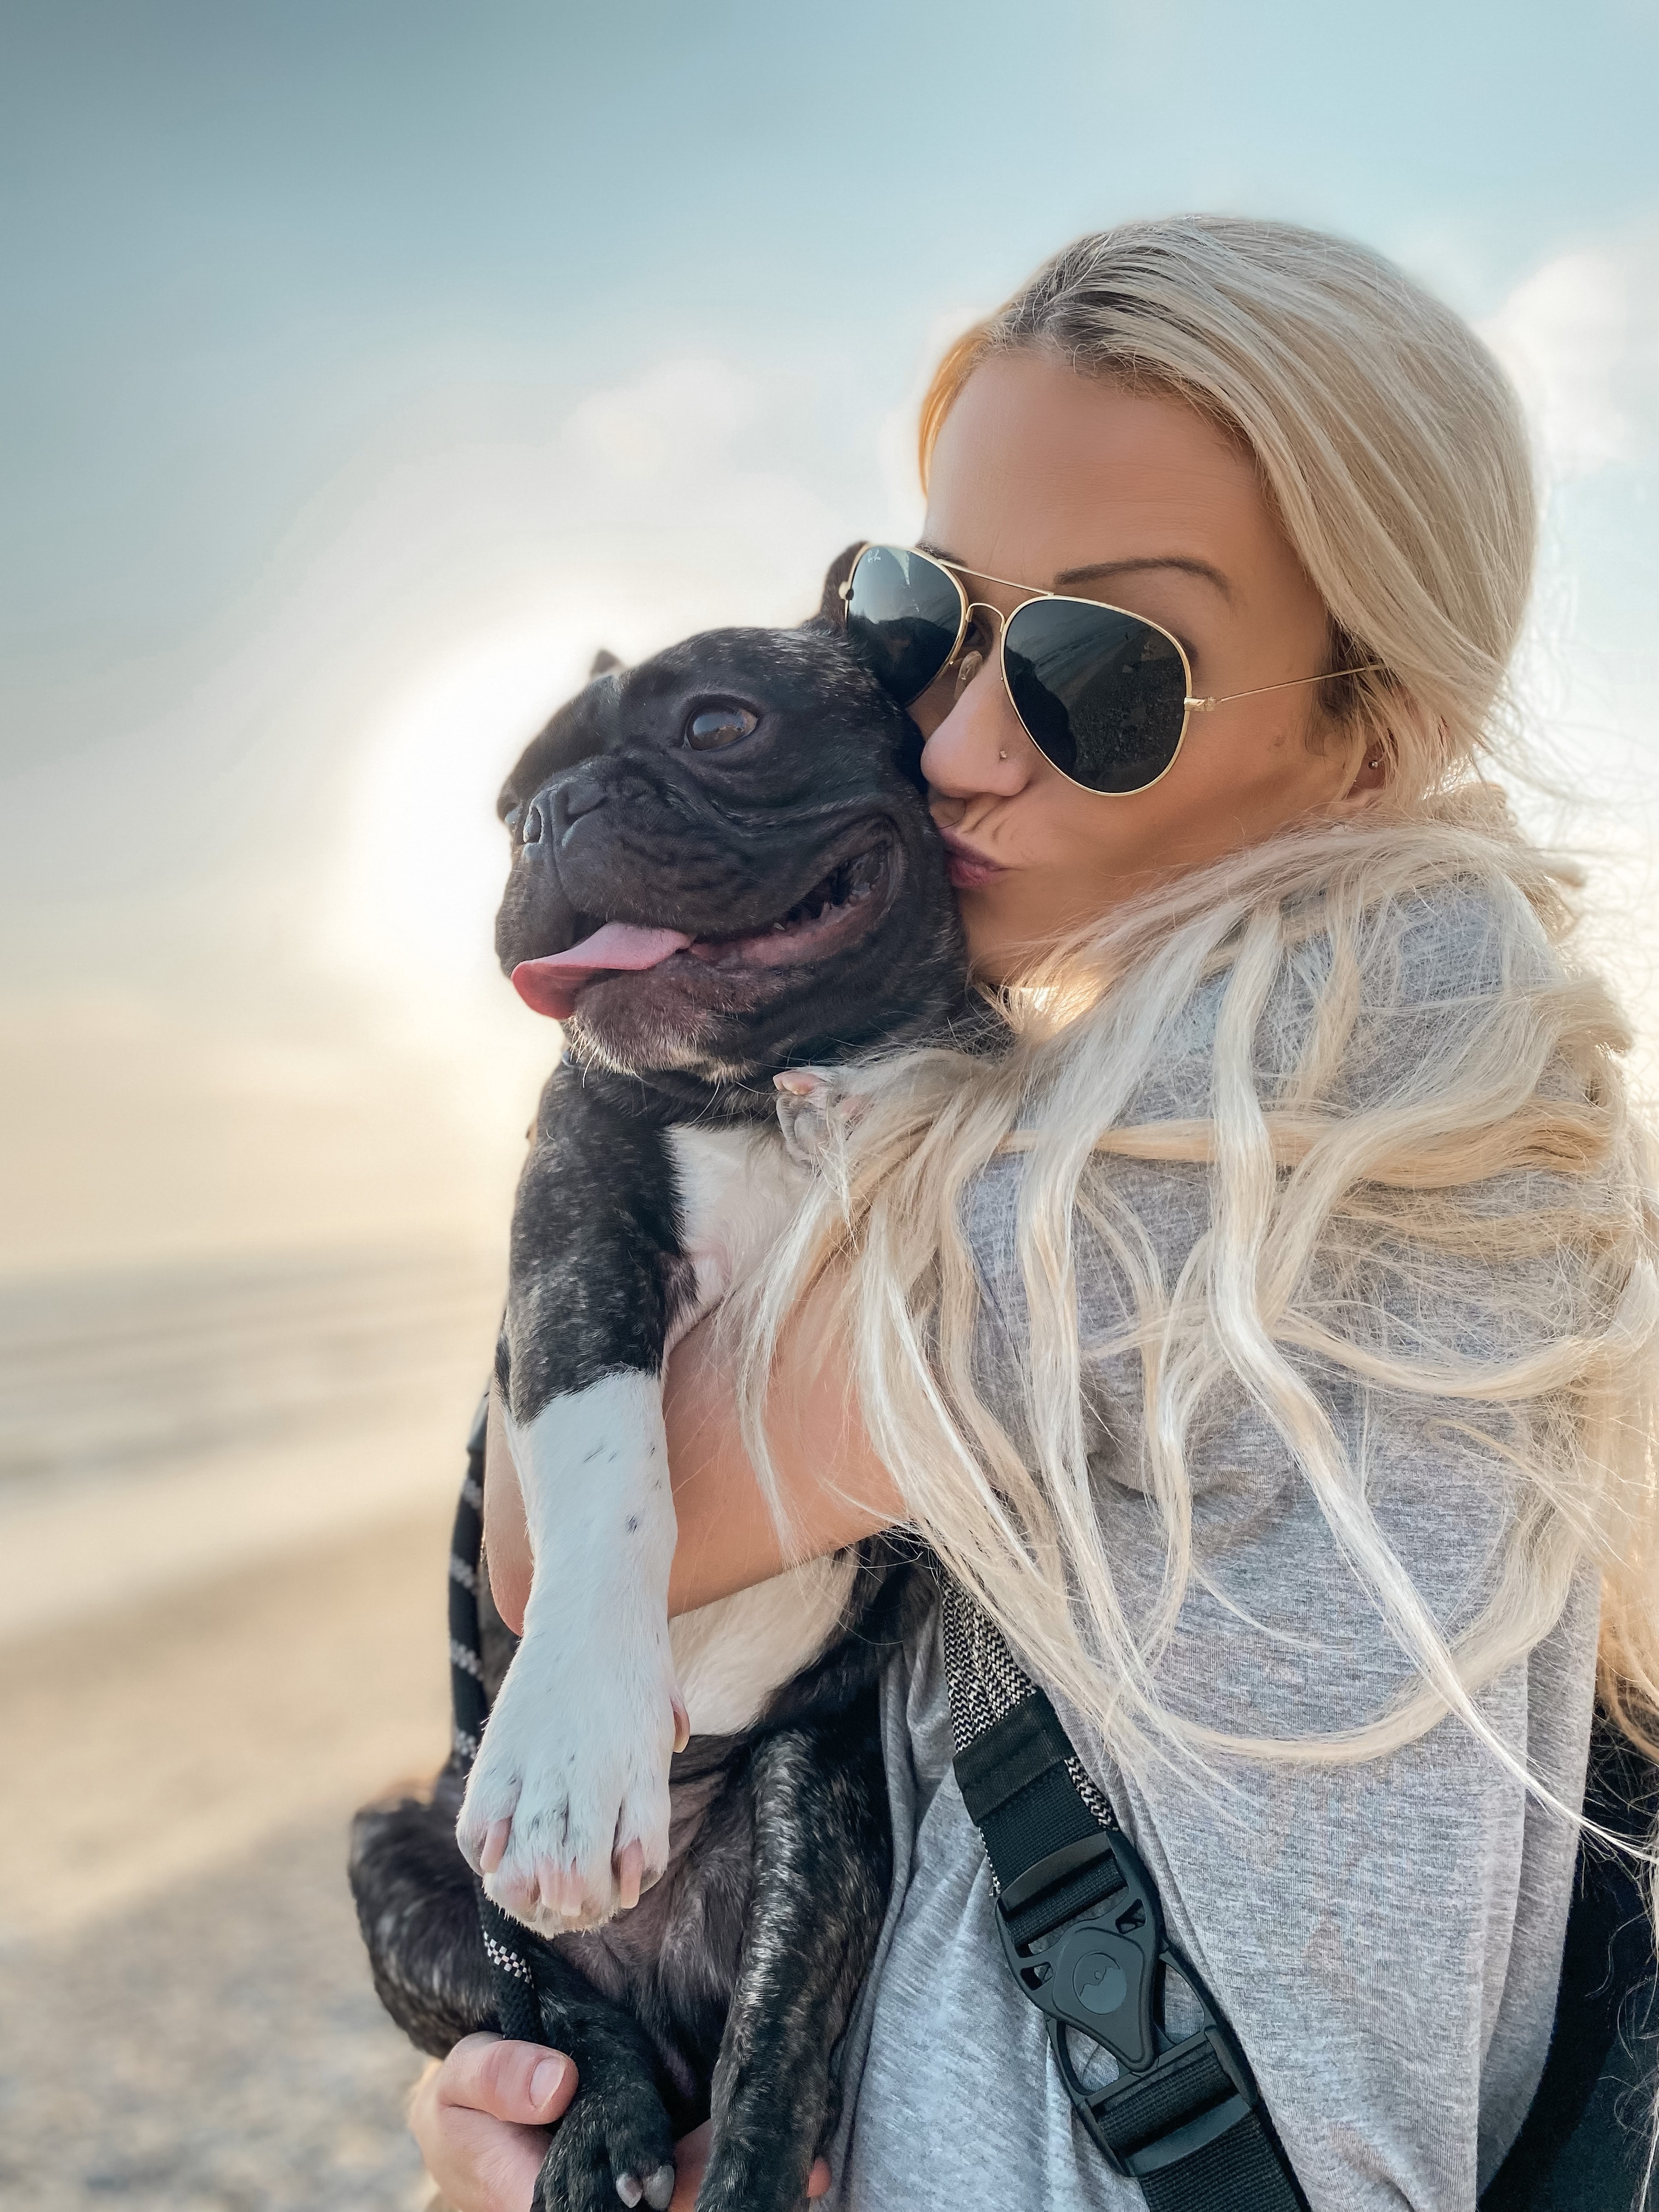
woman, glasses, vision care, goggles, sunglasses, eyewear, sleeve, happy, sky, gesture, travel, long hair, fun, winter, glove, freezing, recreation, fur, brown hair, personal protective equipment, fashion accessory, fur clothing, landscape, Playing in the snow, sitting, tourism, vacation, hug, ocean, photo shoot